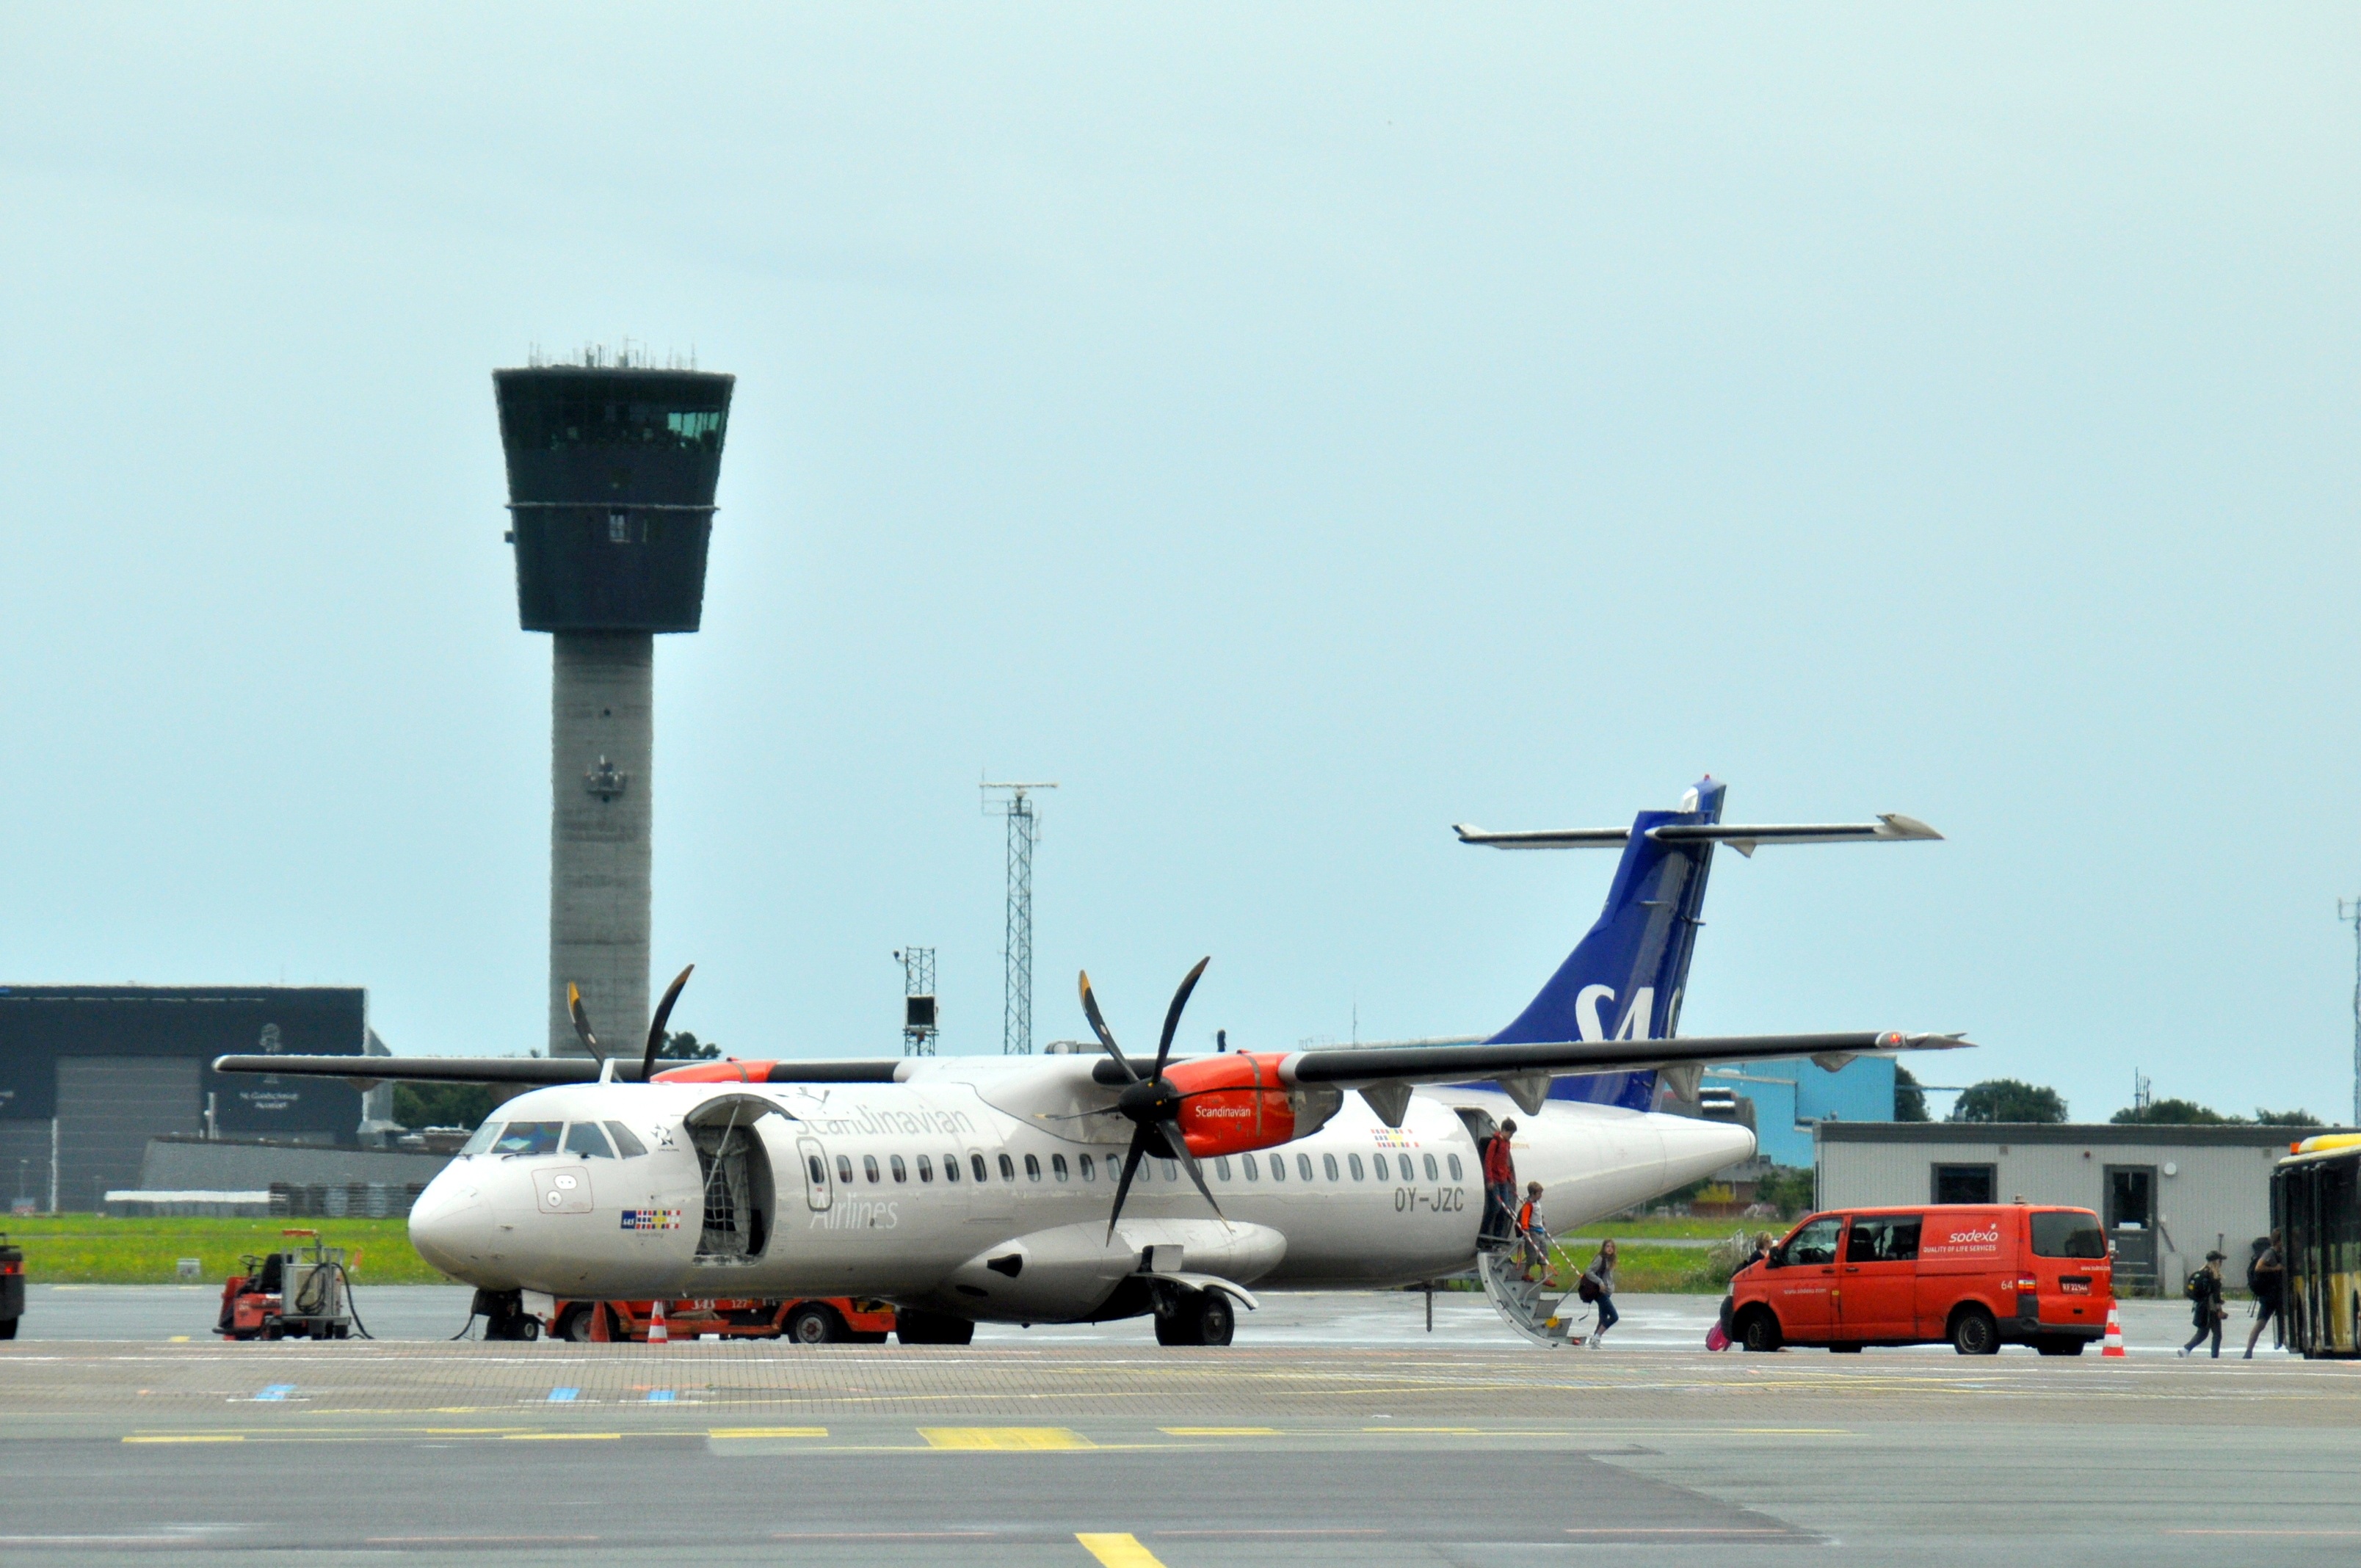
airport, vacation, tourist, travelling, travel, airplane, plane, aircraft, jet, transportation, transport, vehicle, airline, aviation, flight, holiday, tourism, trip, arrival, infrastructure, aeroplane, airliner, copenhagen, passenger, sas, air force, jet aircraft, disembark, atmosphere of earth, narrow body aircraft, aircraft engine